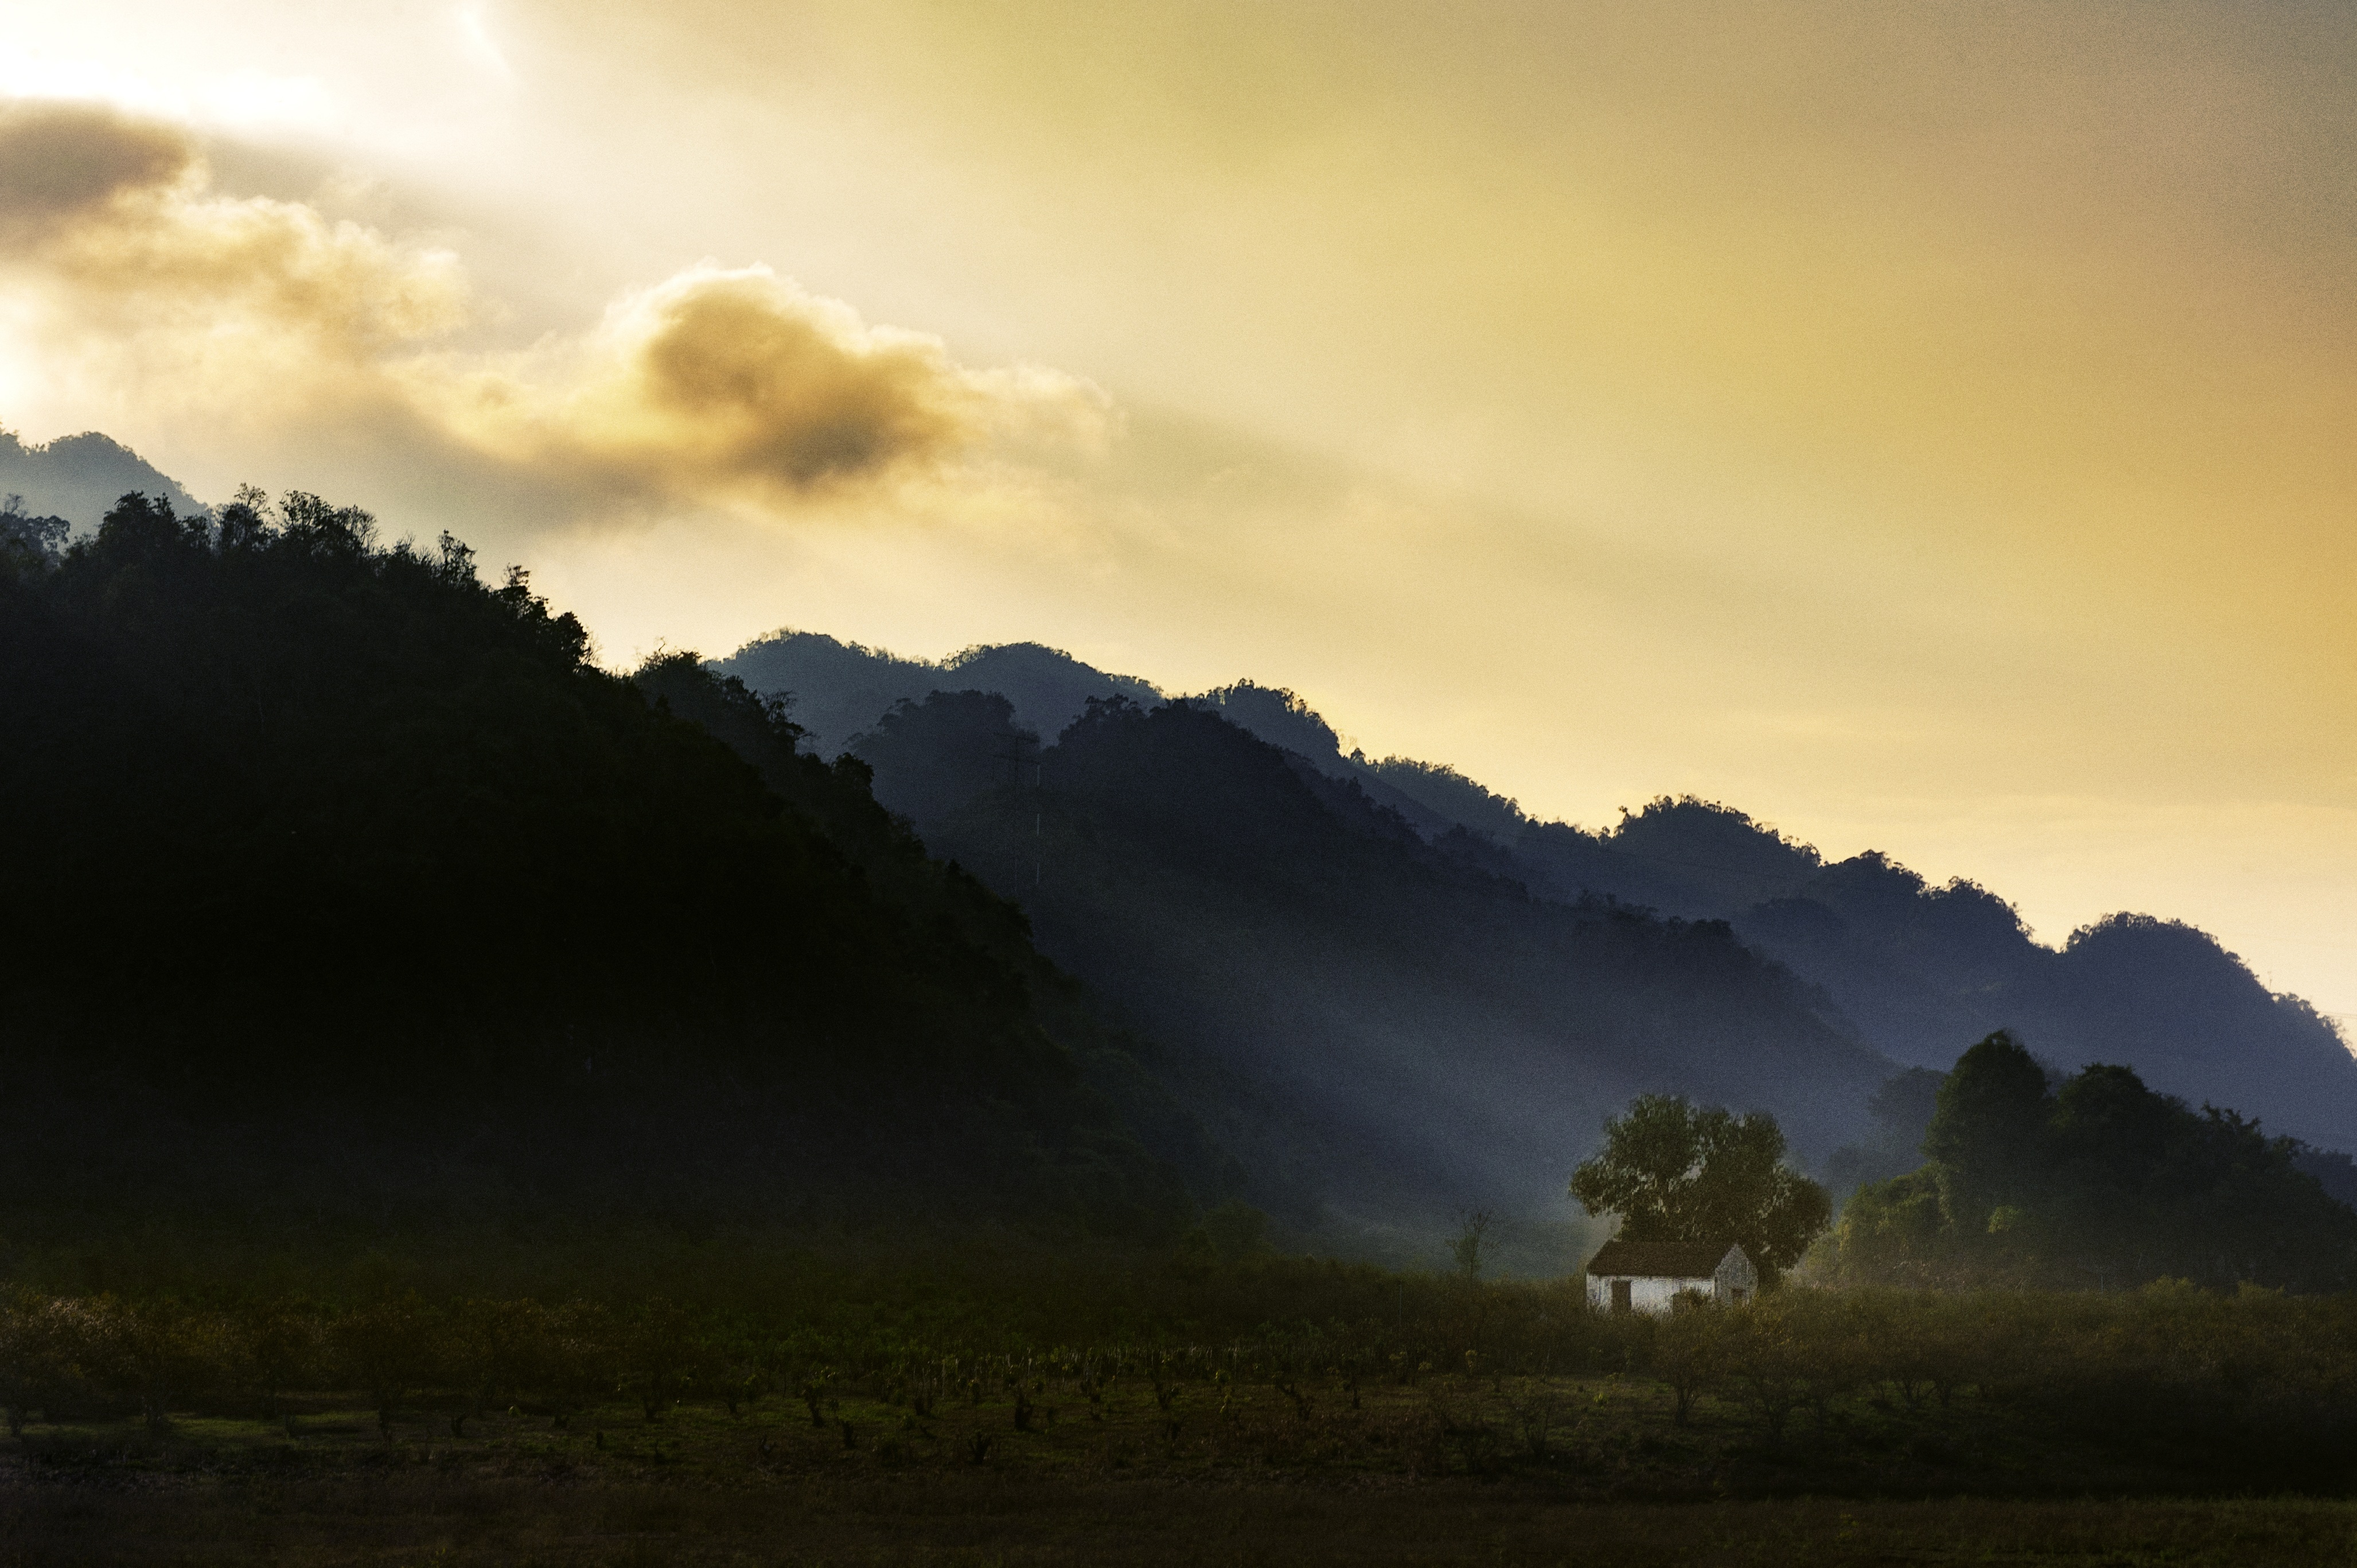
sky, mountainous landforms, cloud, nature, mountain, atmospheric phenomenon, geographical feature, mist, dawn, atmosphere, sunrise, tree, weather, horizon, morning, hill, dusk, darkness, evening, fog, sunlight, sunset, landscape, plain, rural area, mountain range, reflection, meteorological phenomenon, haze